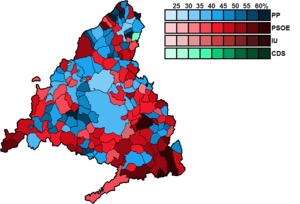
Les élections générales espagnoles de 1989 se sont tenues le dimanche 29 octobre 1989 afin d'élire les 350 députés et 208 des 266 sénateurs de la IVᵉ législature des Cortes Generales. 33 députés sont élus dans la Communauté de Madrid.